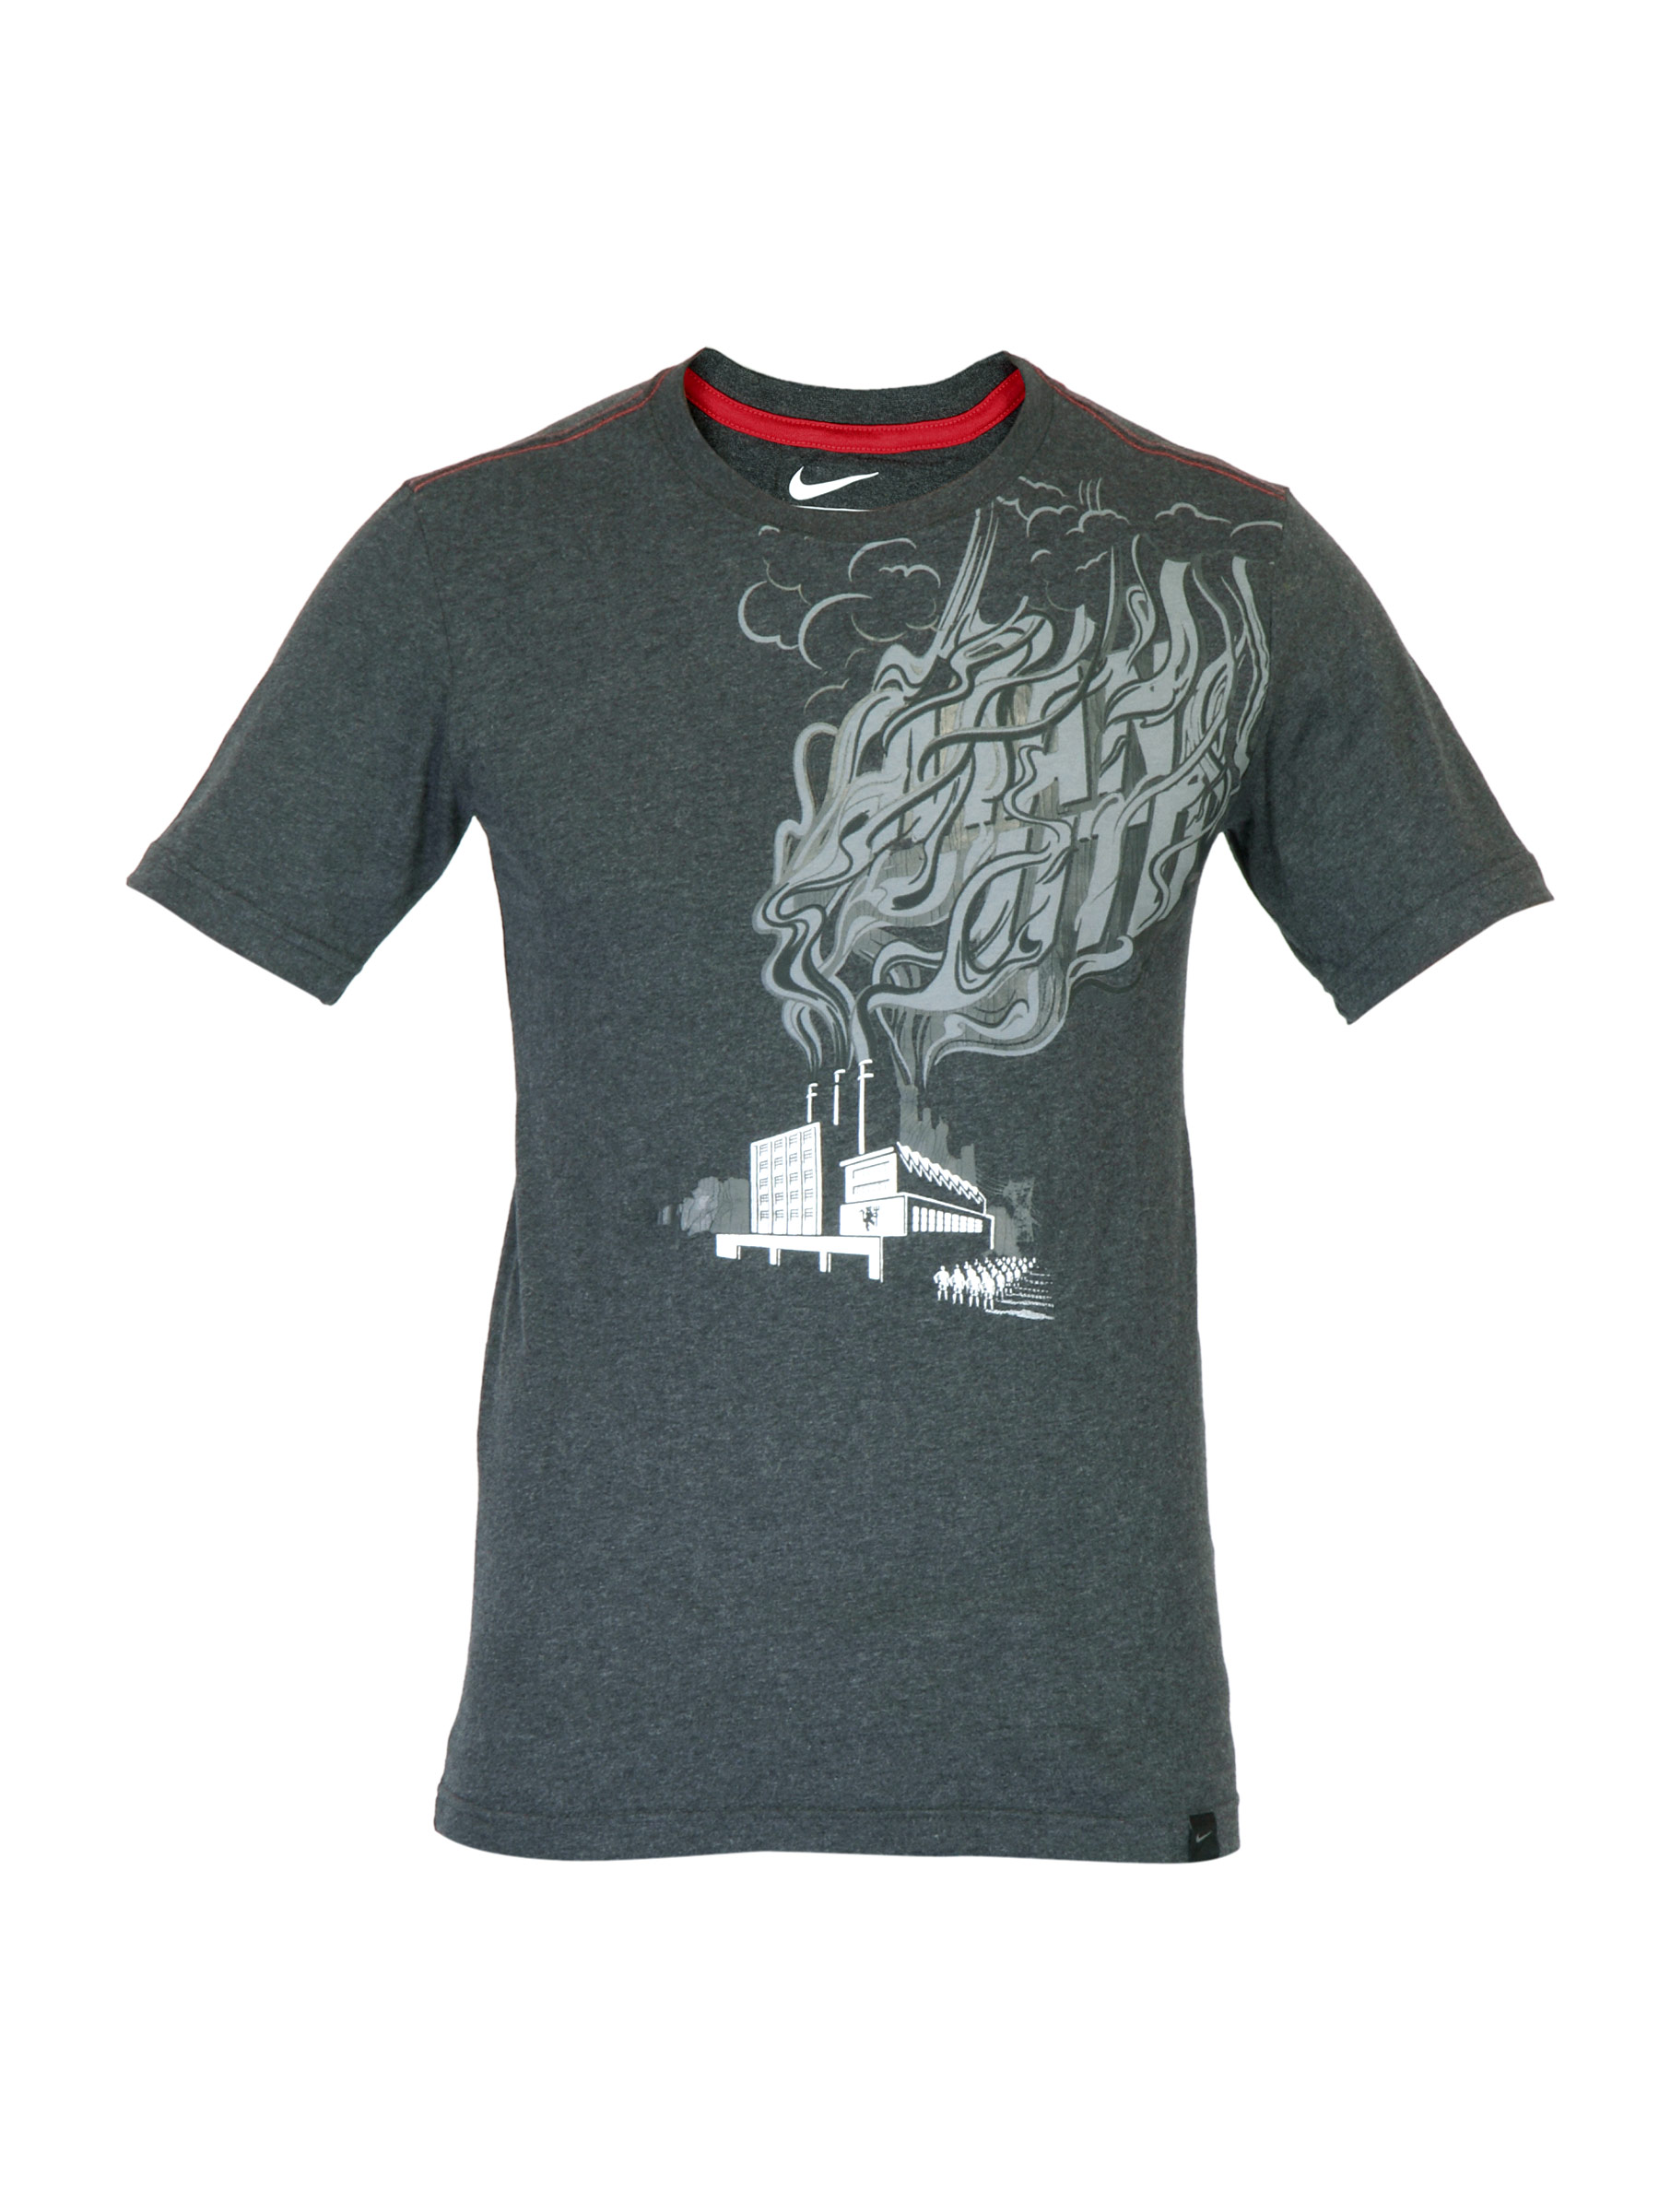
Nike Men Man U SS Authentic Grey T-shirt
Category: Apparel / Topwear / Tshirts
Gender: Men
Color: Grey
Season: Summer 2012
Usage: Casual